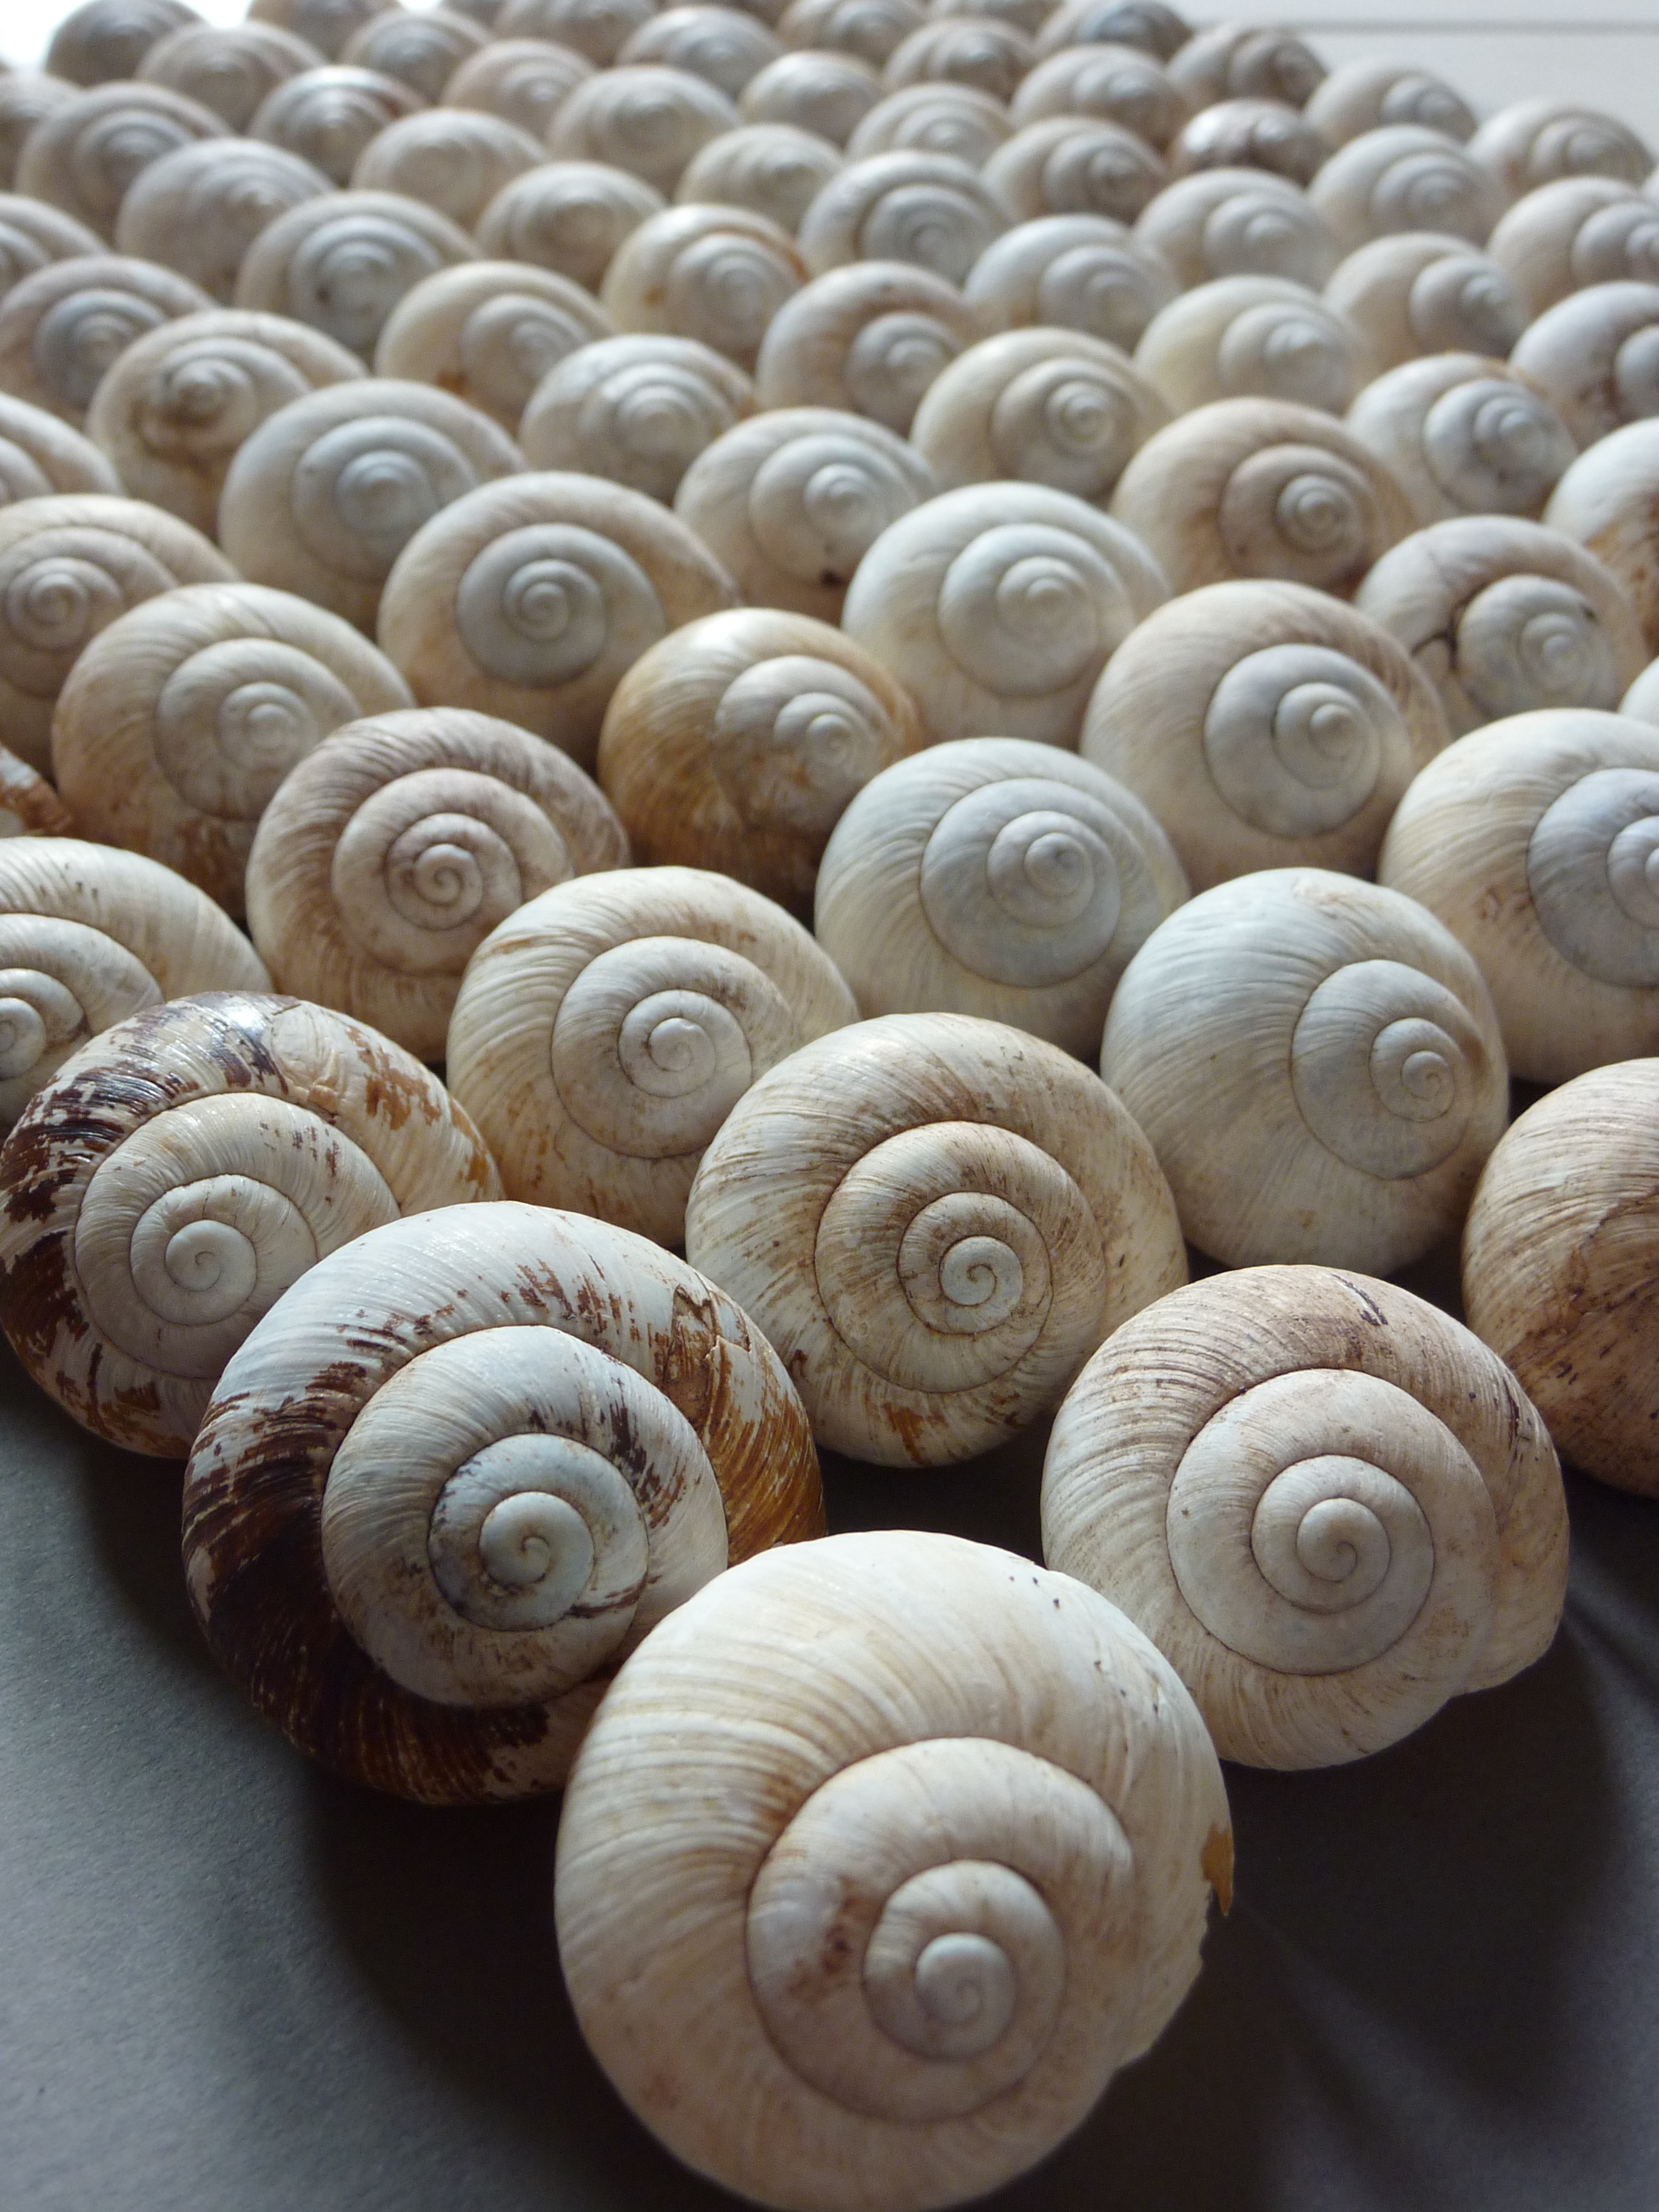
wood, house, spiral, army, garden, invertebrate, seashell, close up, snail, worm, carving, snails, some, playhouse, invasion, sea snail